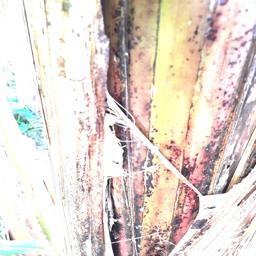
Label: PSEUDOSTEM WEEVIL